Urban Myth Theatre Company

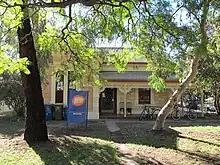
"Cottage" on Edmund Street, Unley

Urban Myth Theatre Company, formerly named Unley Youth Theatre and then Urban Myth Theatre of Youth, was a youth theatre company in Adelaide, South Australia. It was often referred to as simply Urban Myth.